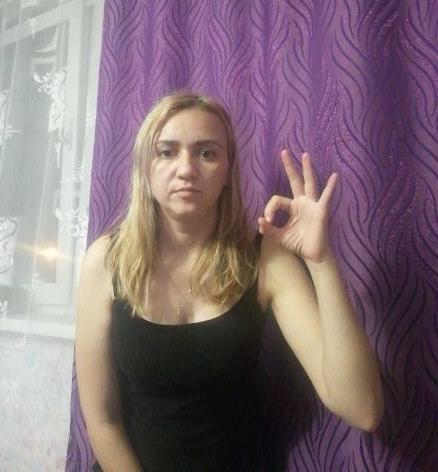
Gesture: ok